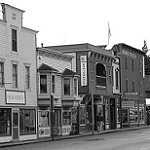
Label: B & W